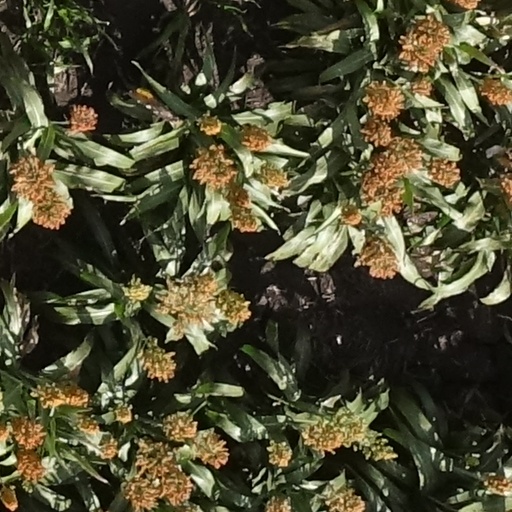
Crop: sorghum